HMS King George V (1911)

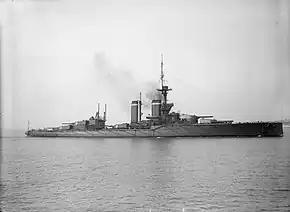
"King George V" underway, about 1913

Between 17 and 20 July 1914, "King George V" took part in a test mobilisation and fleet review as part of the British response to the July Crisis. Arriving in Portland on 25 July, she was ordered to proceed with the rest of the Home Fleet to Scapa Flow four days later to safeguard the fleet from a possible surprise attack by the Imperial German Navy. In August 1914, following the outbreak of the First World War, the Home Fleet was reorganised as the Grand Fleet, and placed under the command of Admiral Sir John Jellicoe. Repeated reports of submarines in Scapa Flow led Jellicoe to conclude that the defences there were inadequate and he ordered that the Grand Fleet be dispersed to other bases until the defences be reinforced. On 16 October the 2nd BS was sent to Loch na Keal on the western coast of Scotland. The squadron departed for gunnery practice off the northern coast of Ireland on the morning of 27 October and her sister struck a mine, laid a few days earlier by the German auxiliary minelayer . Thinking that the ship had been torpedoed by a submarine, the other dreadnoughts were ordered away from the area, while smaller ships rendered assistance. In late November 1914, "King George V" developed problems with her condensers, even though she had just returned from a refit. This forced the ship to be withdrawn from operations while her port condenser had its tubes replaced, which took until 12 December.